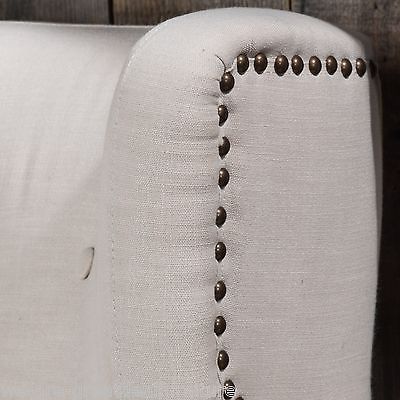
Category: sofa